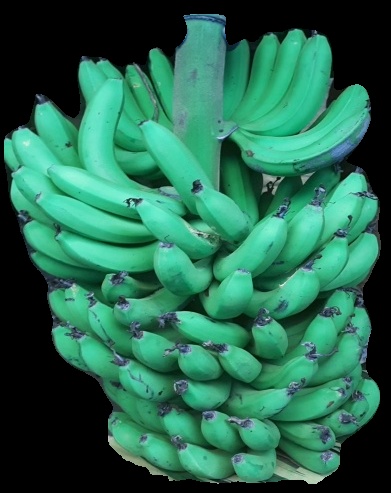
Variety: pachbale
Grade: grade1